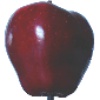
Label: Apple Red Delicious 1